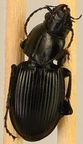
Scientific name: Cyclotrachelus torvus
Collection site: Northern Great Plains Research Laboratory NEON (NOGP), plot NOGP_007